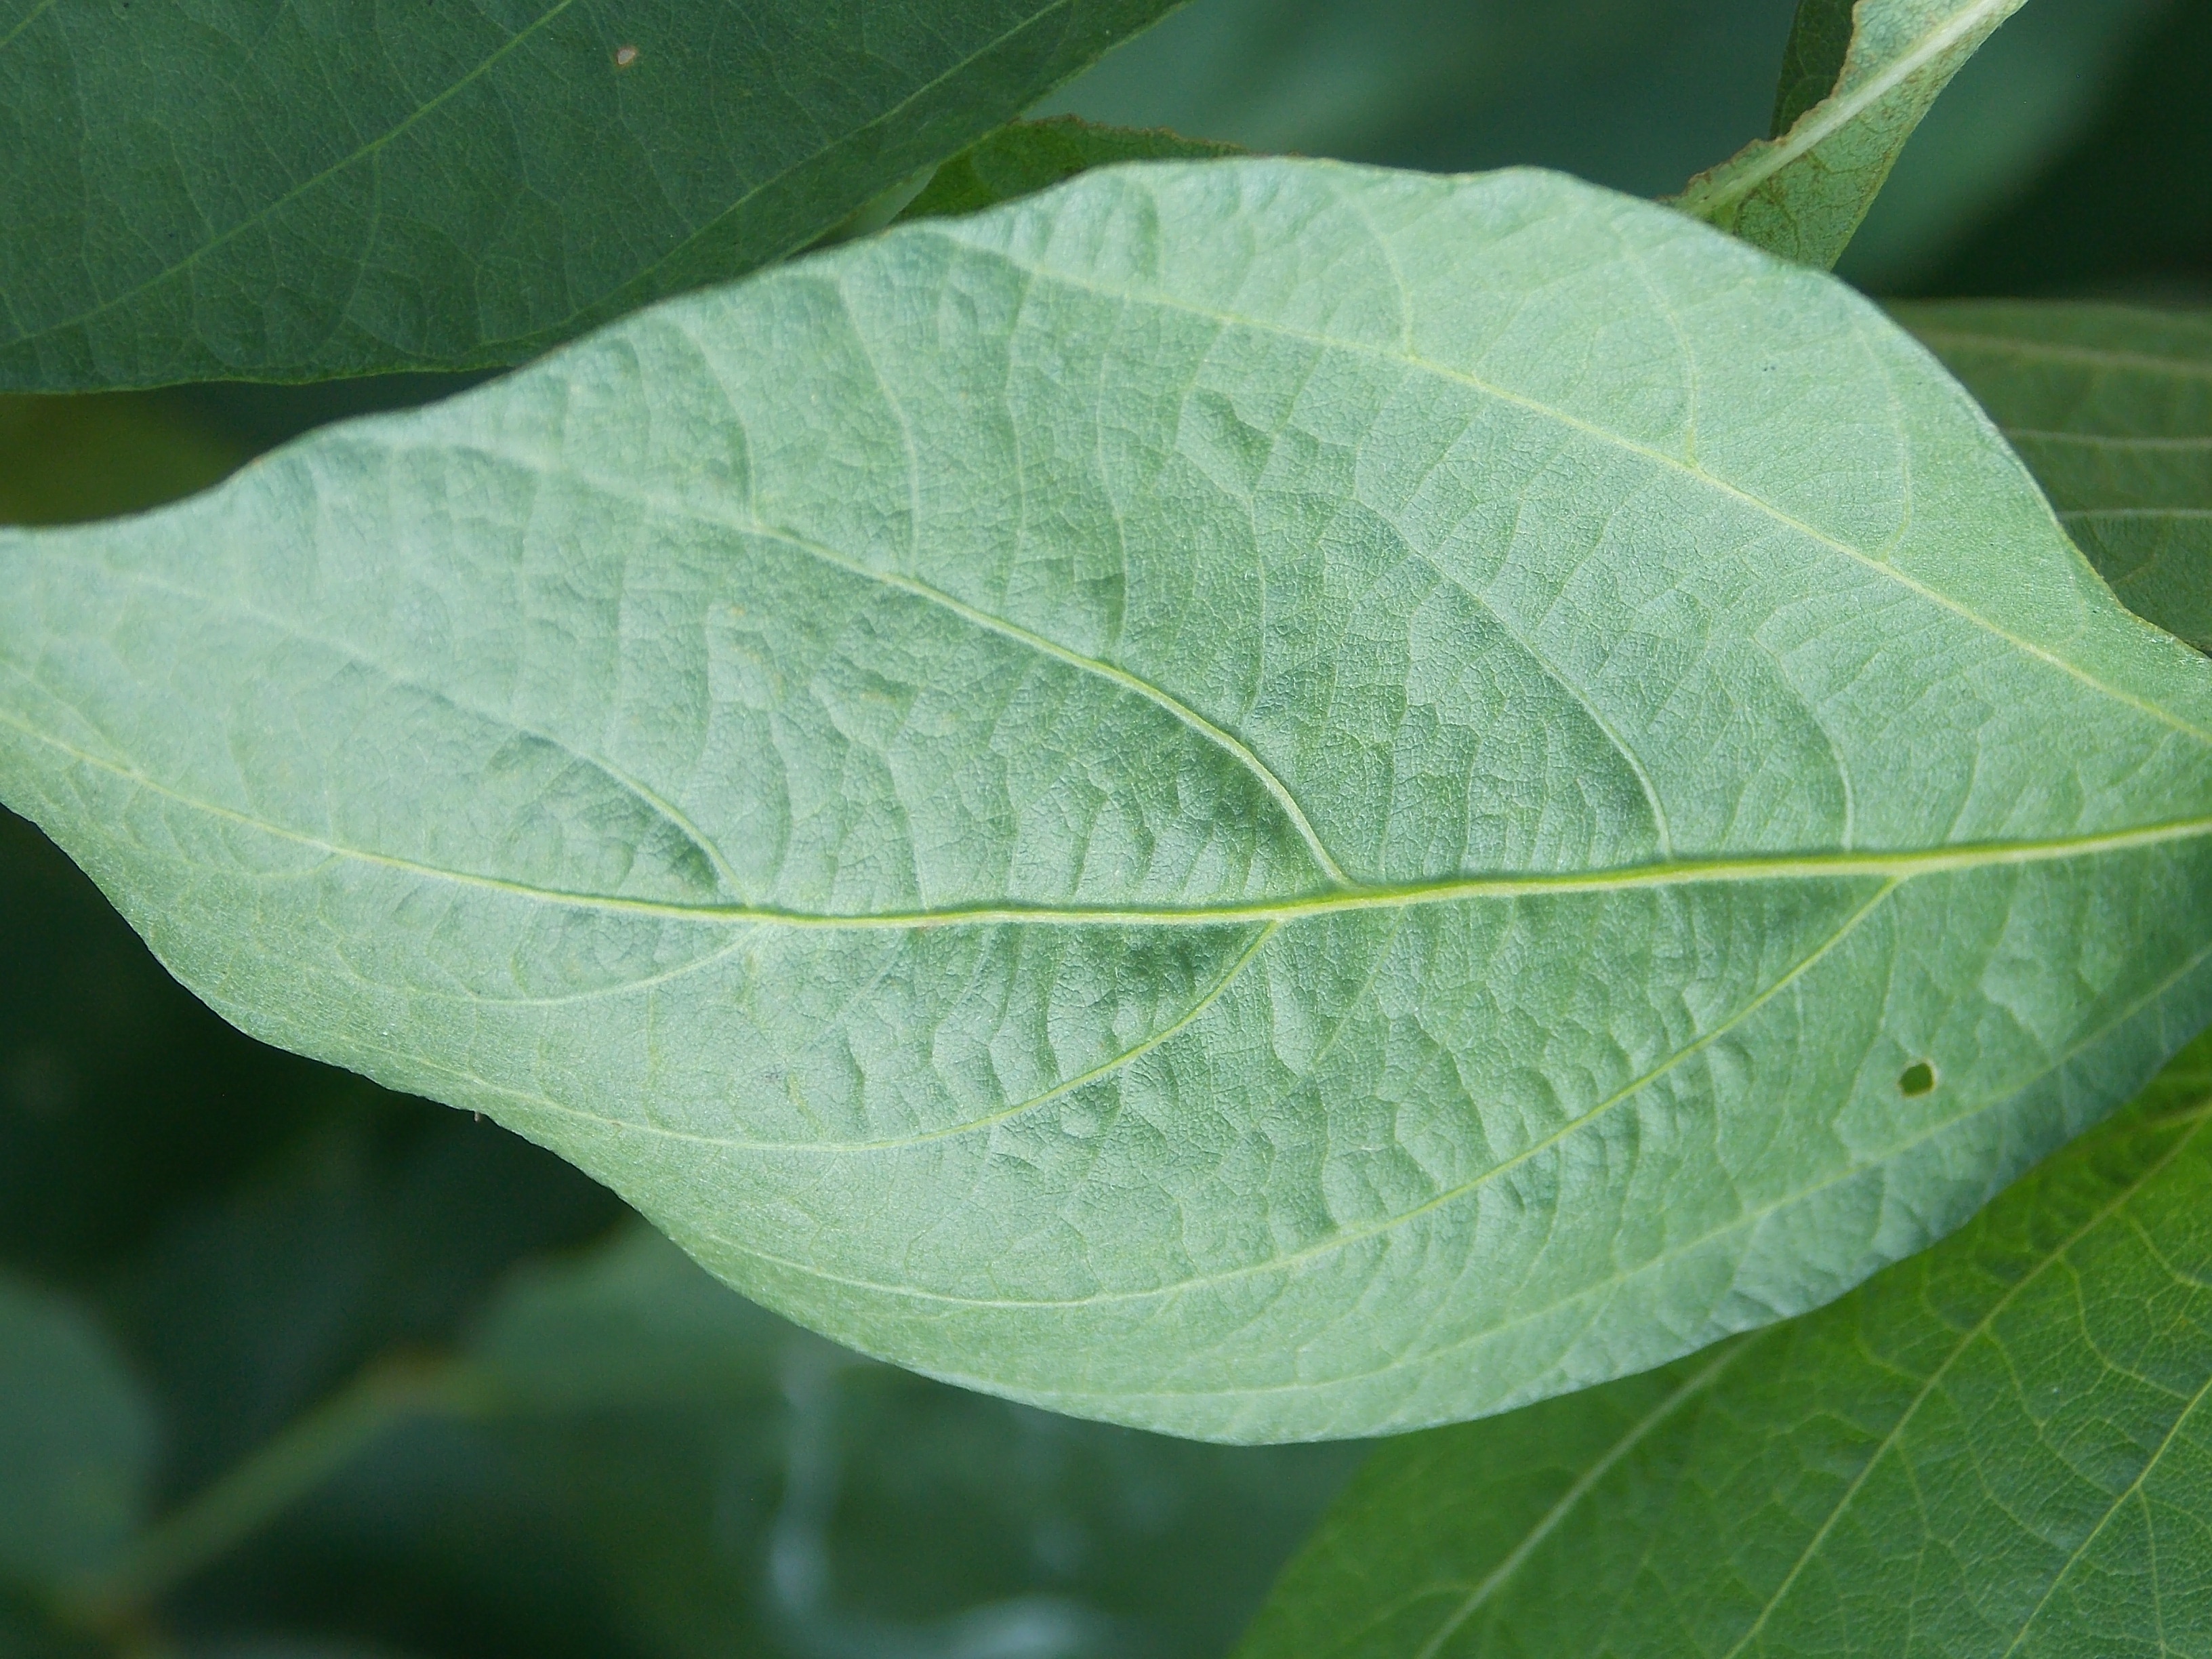
Label: Healthy